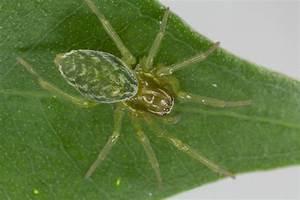
spider